Coimbra

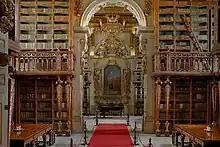
The interior stacks of the Joanine Library, one of the oldest collections in Portugal

Meanwhile, on the periphery, the municipality began to grow in various agglomerations, notably around the monasteries and convents that developed in Celas, Santa Clara, Santo António dos Olivais. The most important work in Gothic style in the city is the Monastery of Santa Clara-a-Velha, founded on the left side of the river Mondego by Queen Elizabeth of Portugal in the first half of the 14th century. It stood too close to the river, and frequent floods forced the nuns to abandon it in the 17th century, when the Monastery of Santa Clara-a-Nova was built uphill. The Queen's magnificent Gothic tomb was also transferred to the new convent. The ruins of the old convent were excavated in the 2000s, and can be seen today on the left bank of the river.